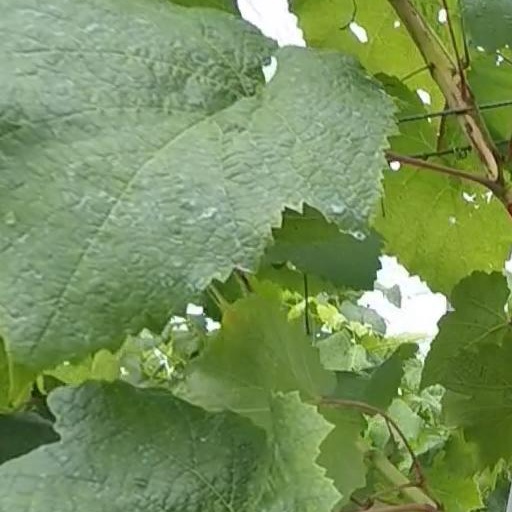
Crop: grape